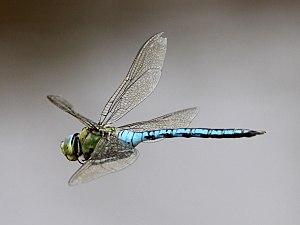
Un Anax empereur en vol.
L'anax empereur, Anax imperator, est une des plus grandes espèces de libellules d'Europe. Elle appartient à la famille des Aeshnidae.